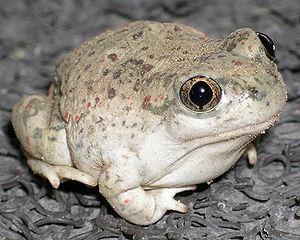
Le parc national de Saguaro est un parc national américain situé près de Tucson, dans le comté de Pima, au sud de l’Arizona.
Spea multiplicata est une espèce d'amphibiens de la famille des Scaphiopodidae.